Cozumel

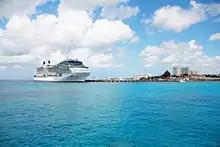
Cruise port in San Miguel de Cozumel; the ship pictured is the "Celebrity Equinox".

The Maya are believed to have first settled Cozumel by the early part of the 1st millennium AD, and older Preclassic Olmec artifacts have been found on the island as well. The island was sacred to Ixchel, the Maya Moon Goddess of fertility.